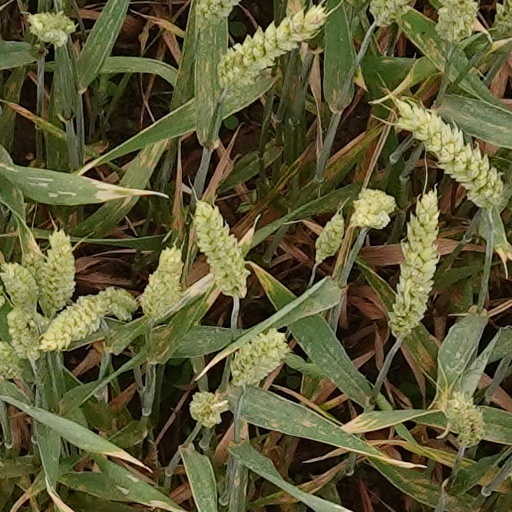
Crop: wheat